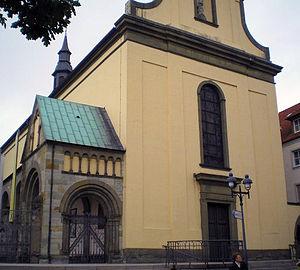
L'église des capucins ou Alte Wallfahrtskirche est un édifice religieux catholique sis à Werl en Allemagne. L'église est dédiée à la Visitation de la Vierge Marie.